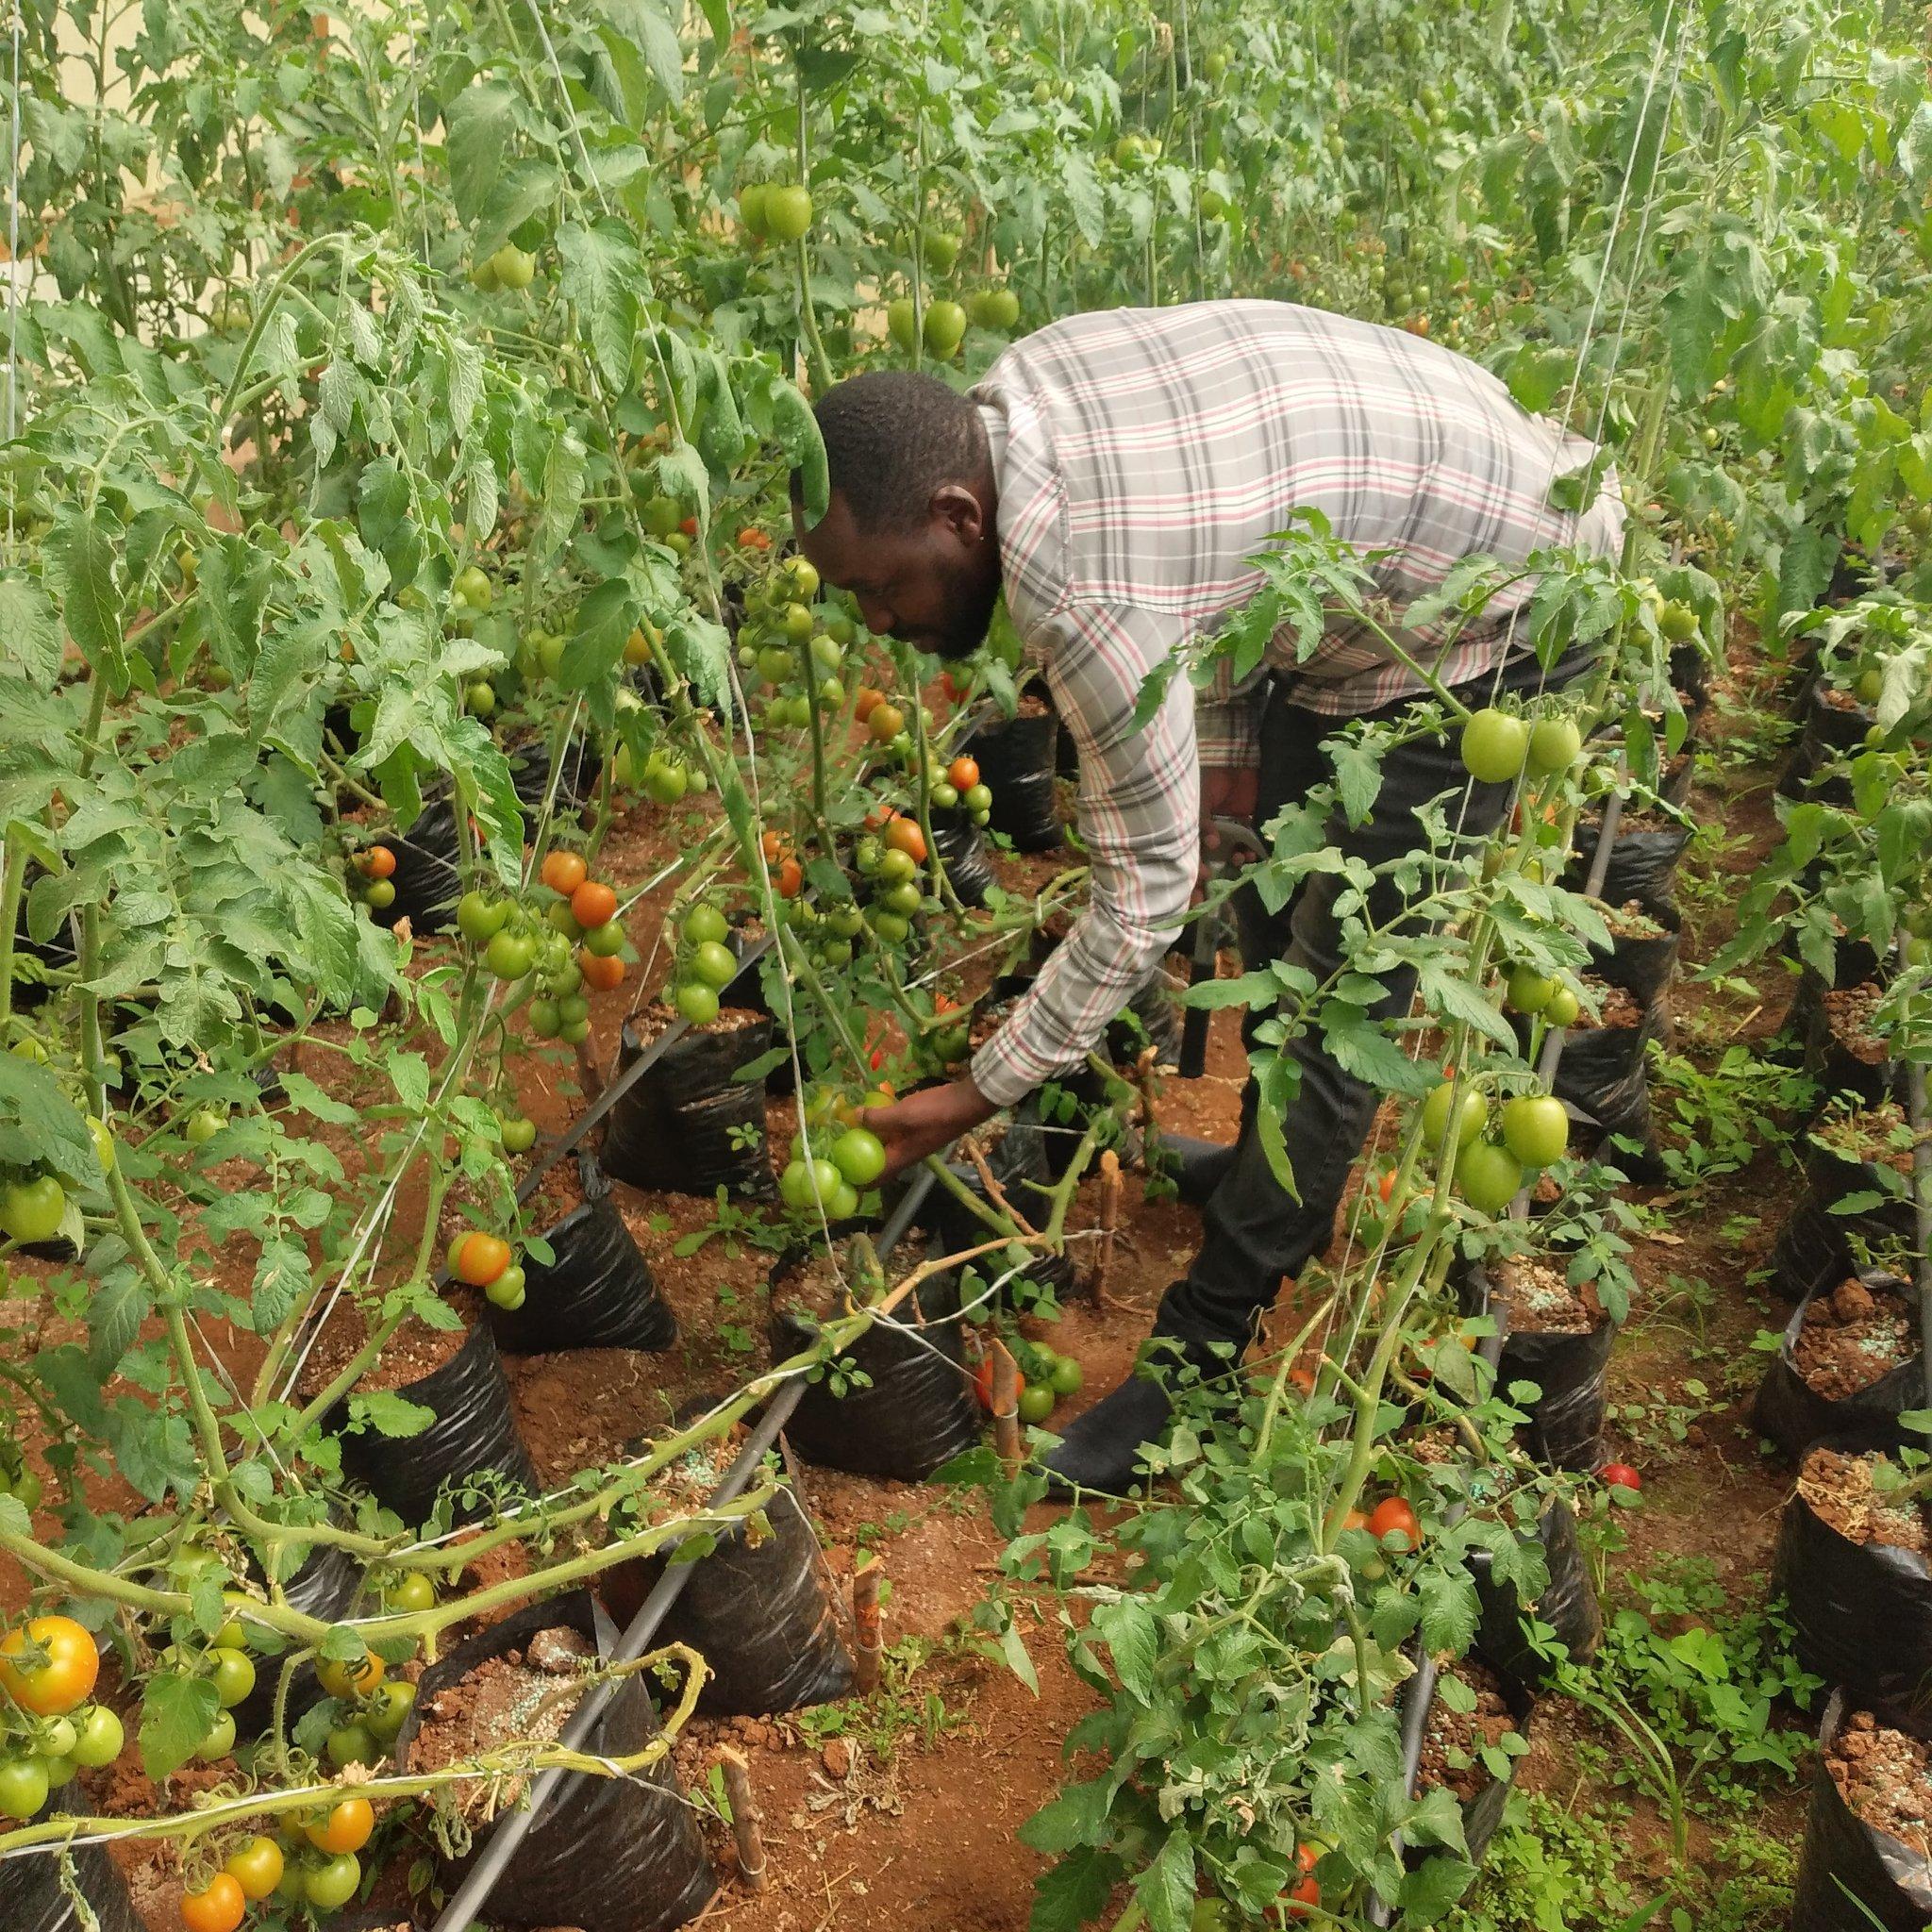
Mkulima akiwa katikati ya shamba kubwa la nyanya zilizostawi na kukomaa vizuri akiangalia nyanya hizo kama zimeiva na zinafaa kuvunwa, tayari kwa ajili ya kuzivuna na kukusanya kupeleka sokoni au viwandani kwa ajili ya kuuza.